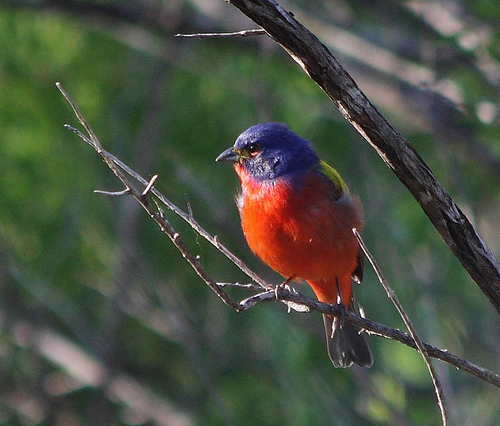
this small bird has an orange belly, blue head and yellow feathers on it sback.
this is a red bird with a blue head and a yellow wing.
small bird that has a bright orange breast, blue head and black beak.
this colorful bird has a violet head, bright orange body and yellow back with a short dark beak.
the bird has a red belly with blue, red and yellow wings and a blue head.
the blue crown above the red breast and belly on the bird with short tarsus
this is a red bird with a blue head and green back as well as a pointed beak.
a small bird with a red breast and blue crown.
the bird has a blue crown, red belly and small bill.
this bird has a bright orange belly, a dark purple head, and a hint of yellow on its back.
Species: Painted Bunting